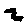
Label: 2